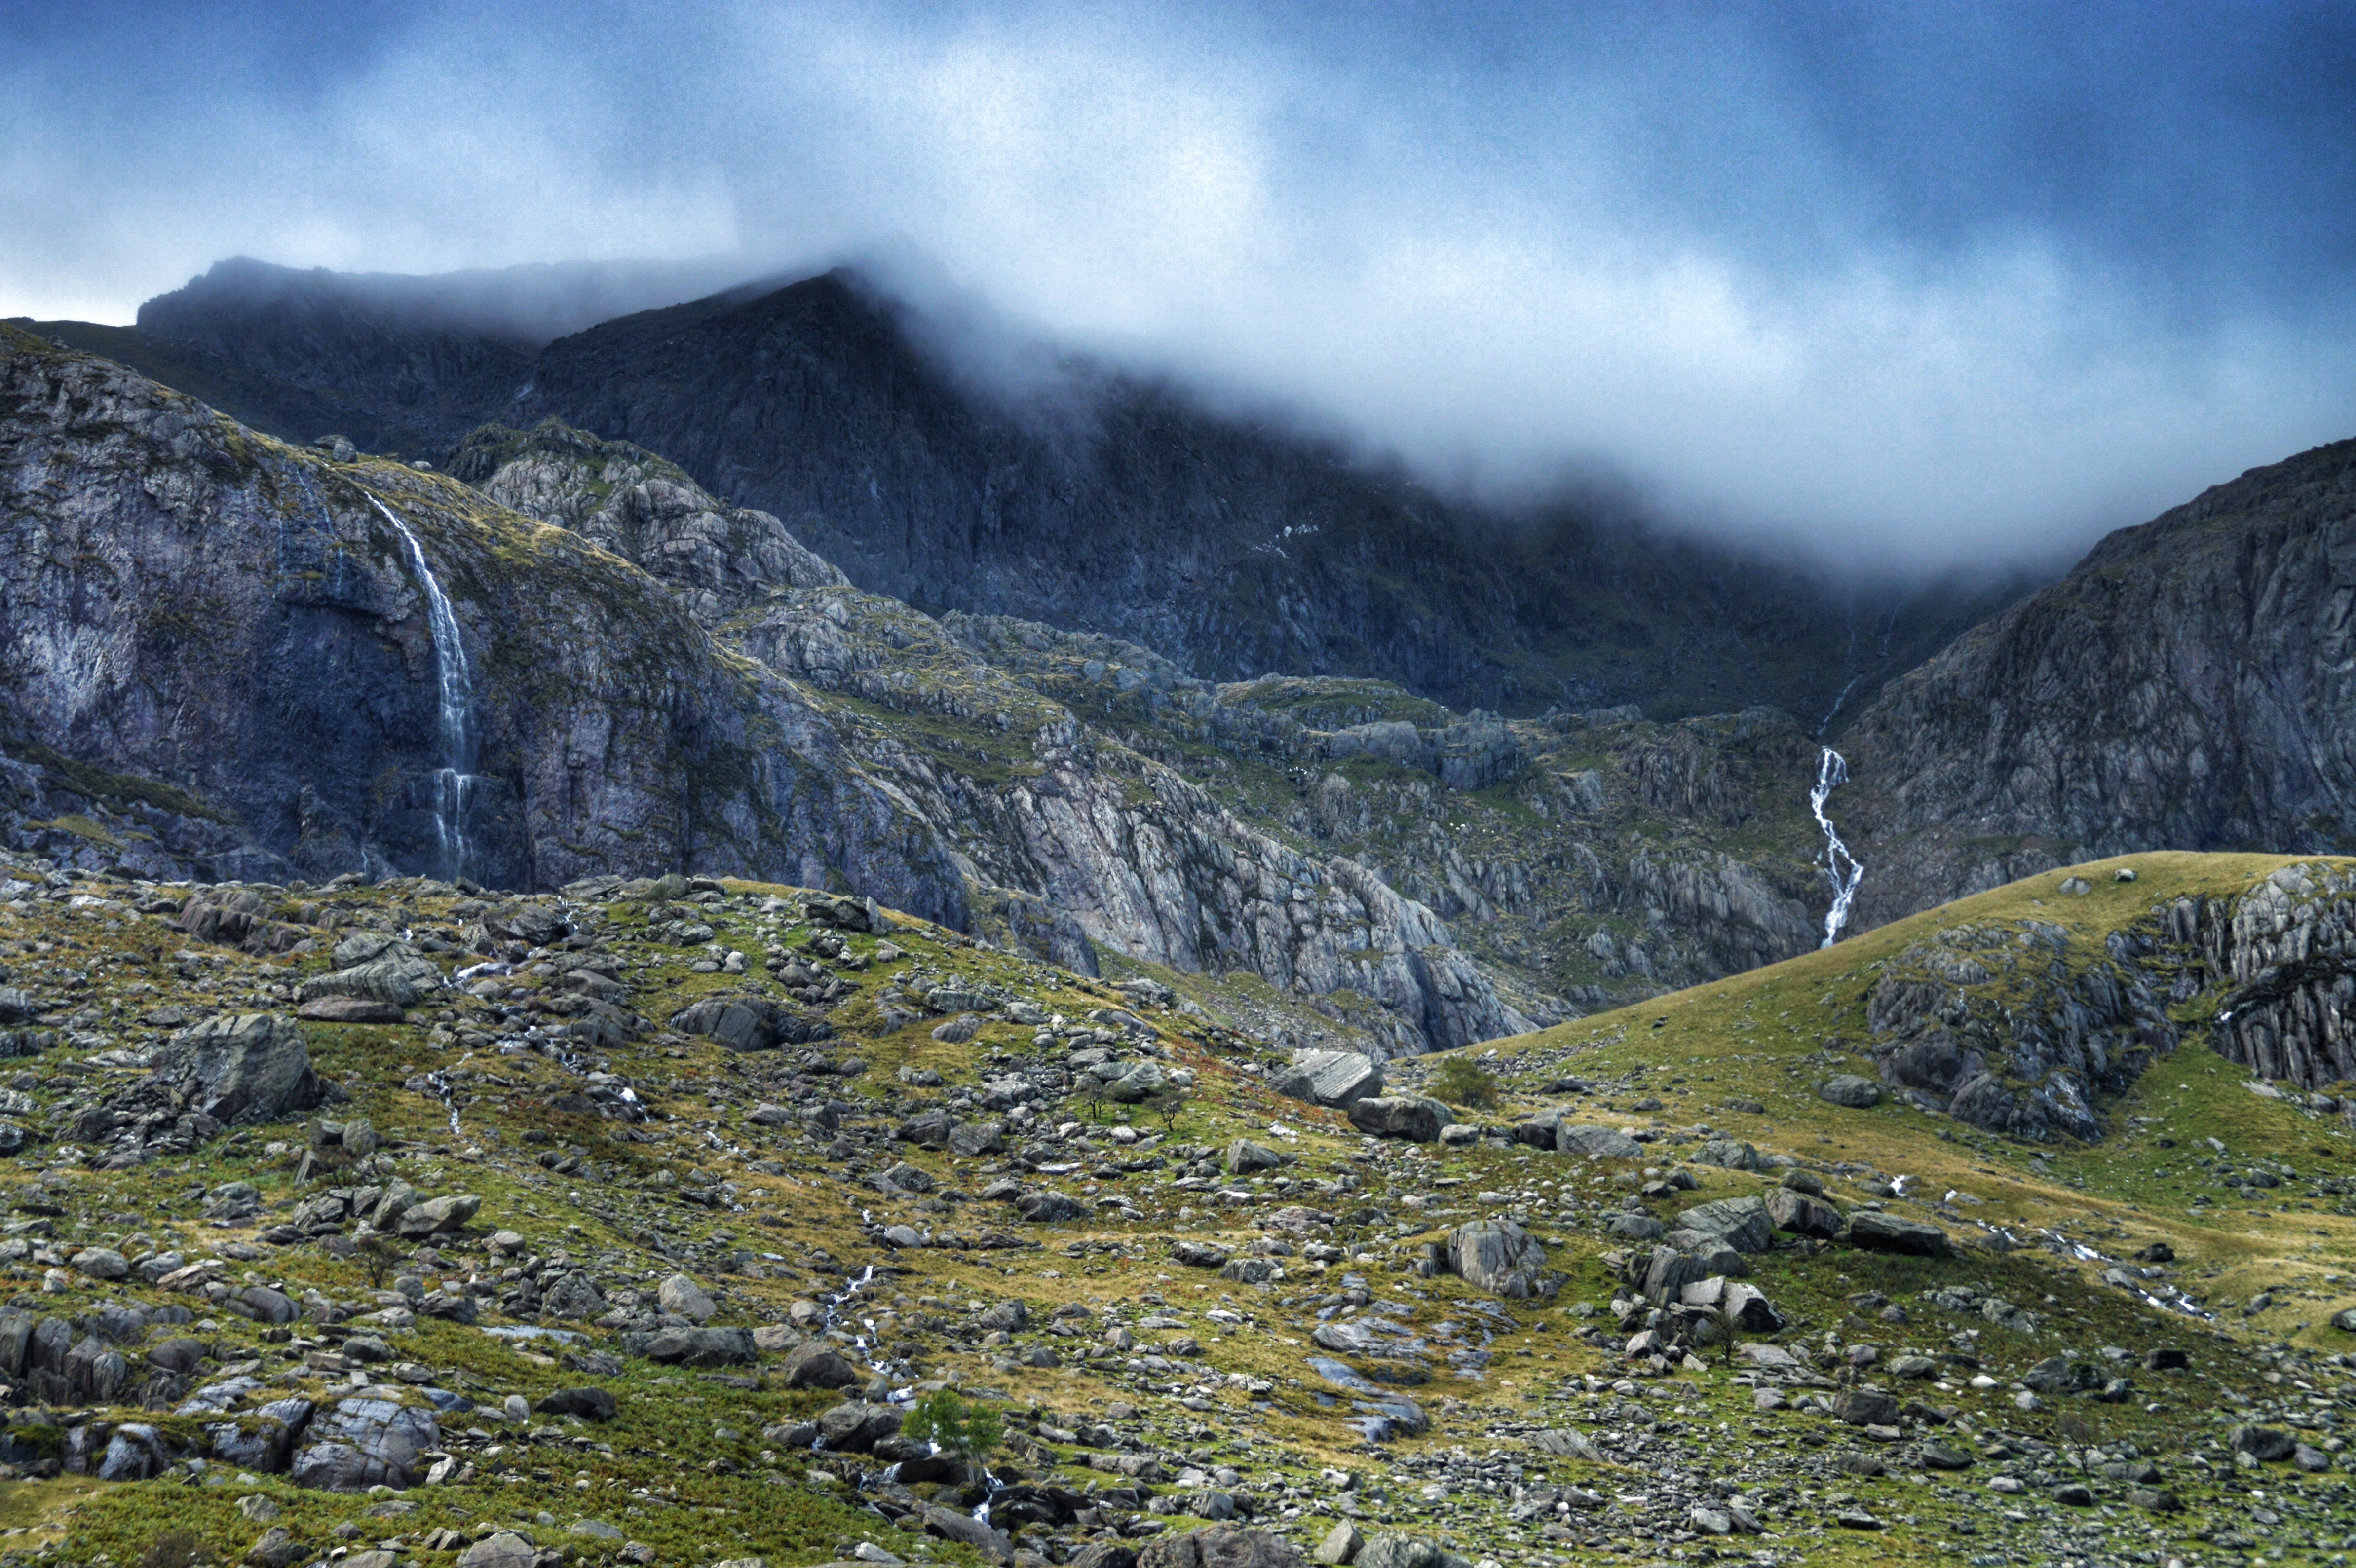
landscape, nature, wilderness, walking, mountain, cloud, fog, meadow, hill, lake, adventure, valley, mountain range, mystical, moss, haze, highland, ridge, rocks, stones, clouds, mountains, alps, plateau, fell, cirque, loch, landform, mountain pass, geographical feature, mountainous landforms